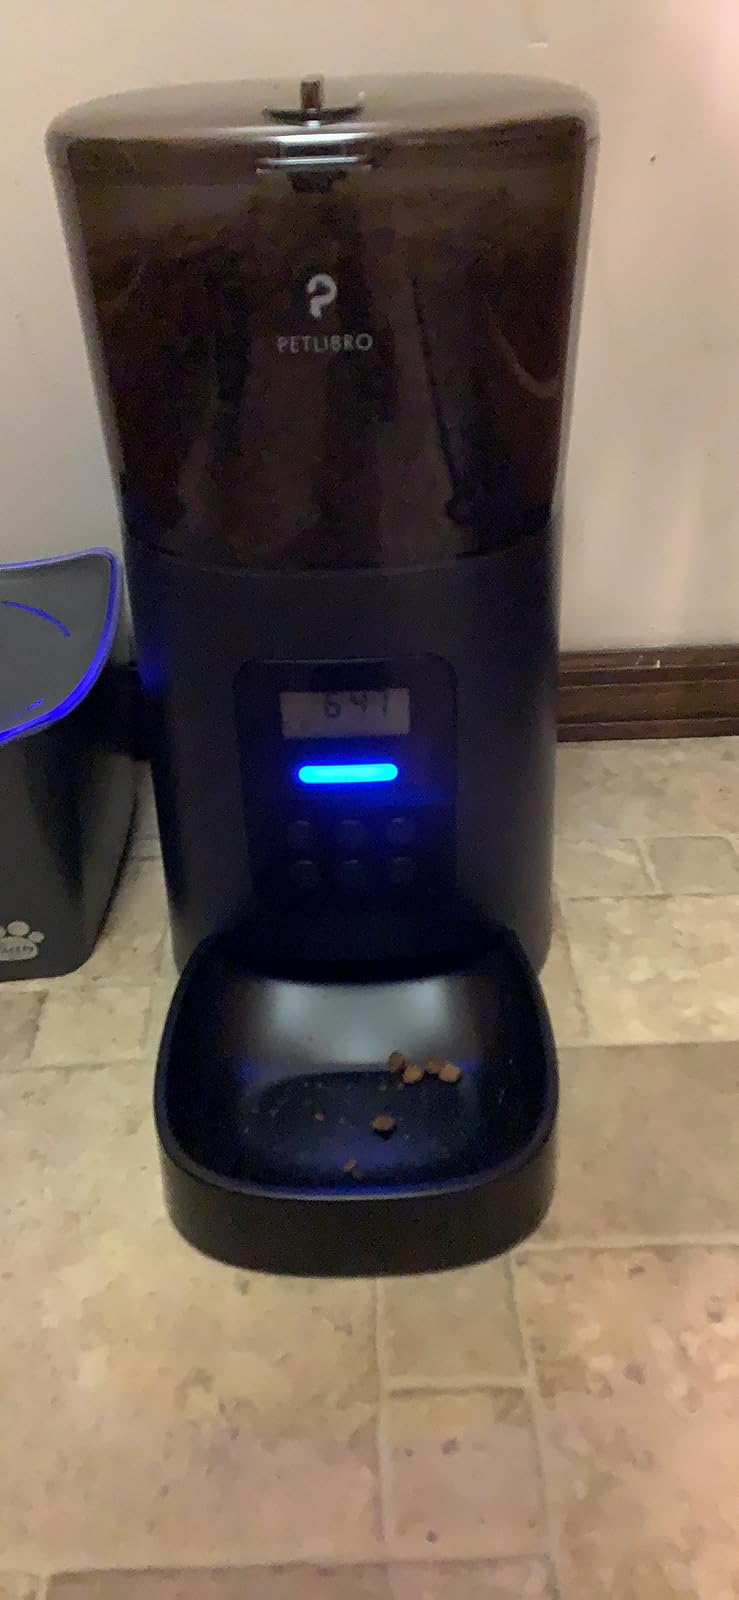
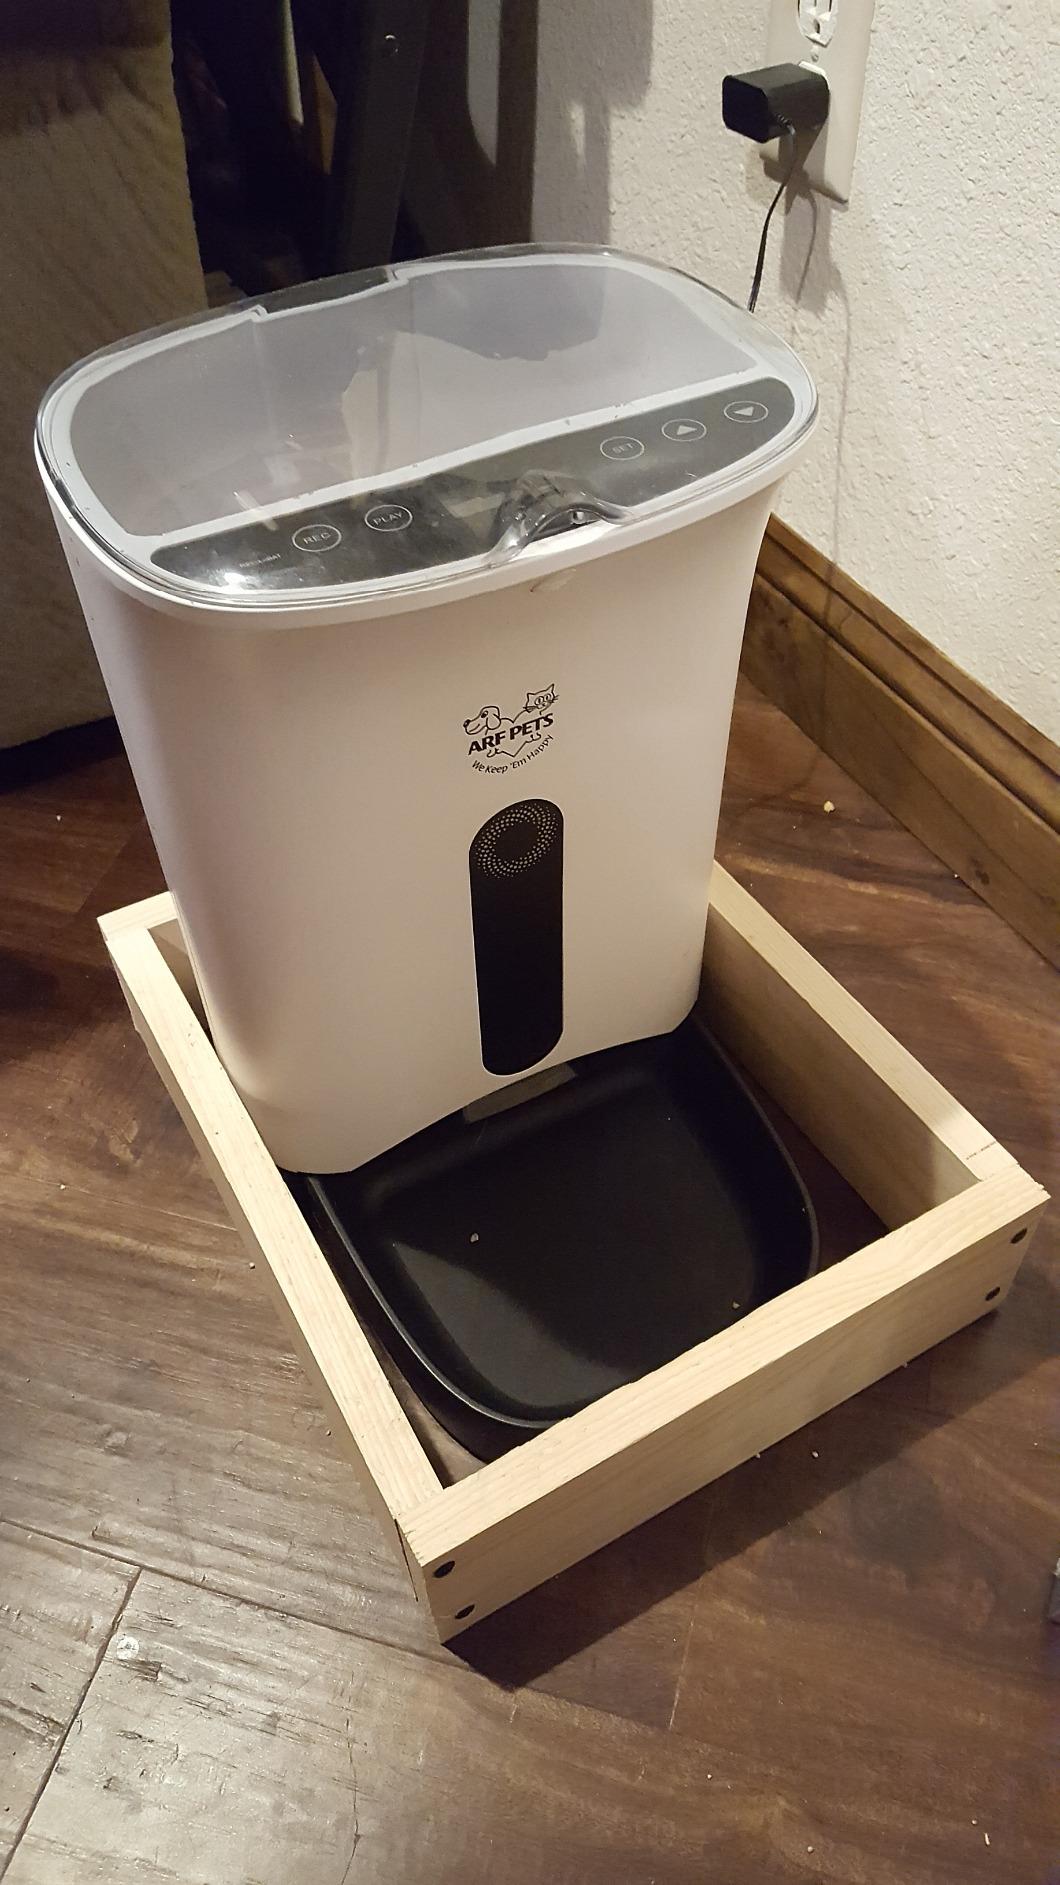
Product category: items_feeder
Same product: no